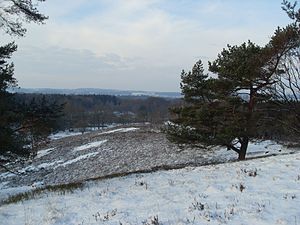
Naturparker i Tyskland / Naturparker
Naturparker i Tyskland er en liste over de 104 naturparker der er er oprettet i henhold til § 27 i Bundesnaturschutzgesetz. De omfatter omkring 25% af Tysklands areal.